Cephalic index

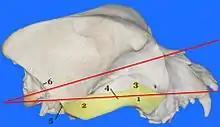
Craniofacial angle of a Boxer

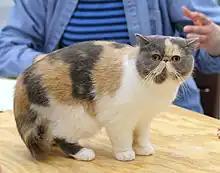
An Exotic Shorthair

A brachycephalic skull is relatively broad and short (typically with the breadth at least 80% of the length). Dog breeds such as the pug are sometimes classified as "extreme brachycephalic". Because of health issues brachycephaly is regarded in some countries as "qualzucht", which literally translates to "torture breeding" as it often leads to brachycephalic airway obstructive syndrome.